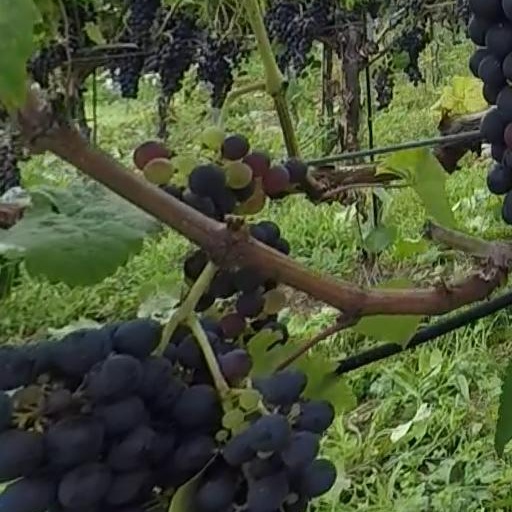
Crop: grape